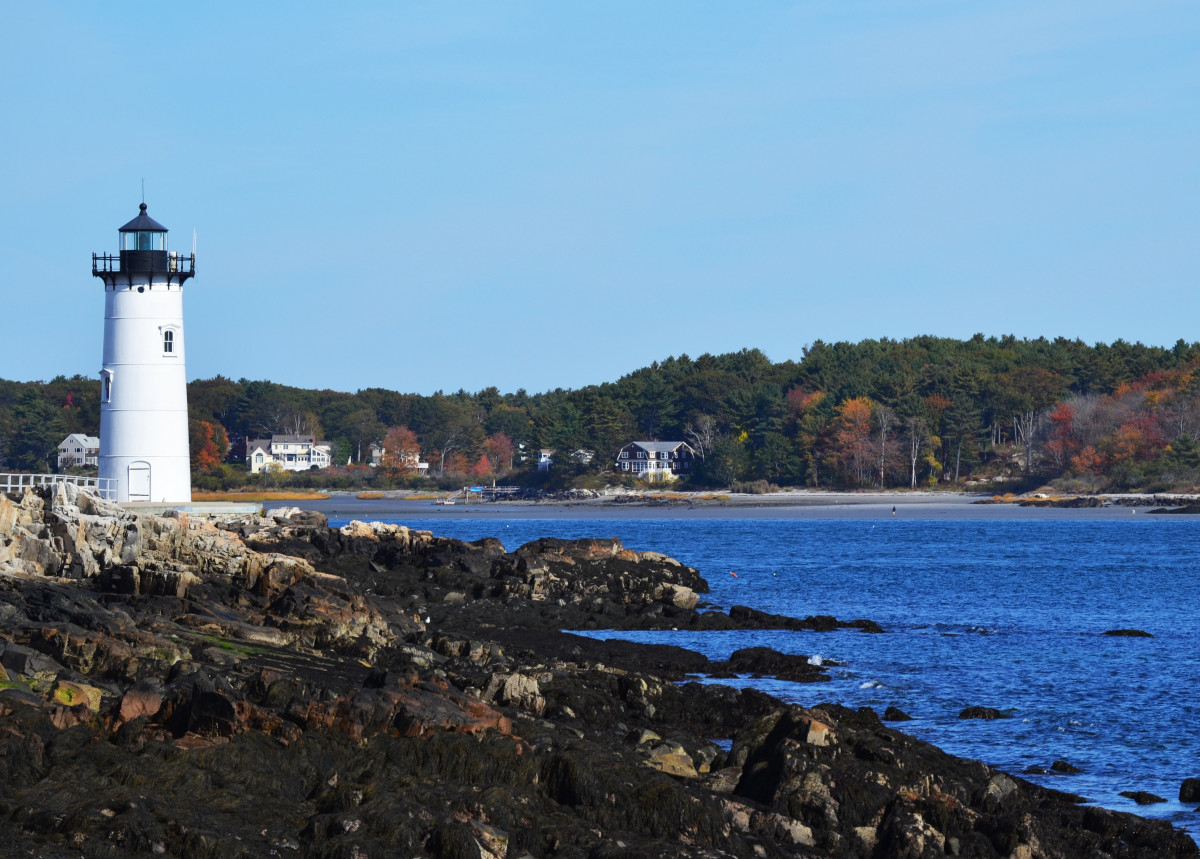
Tags: sea, coast, water, ocean, lighthouse, shore, cove, tower, bay, harbor